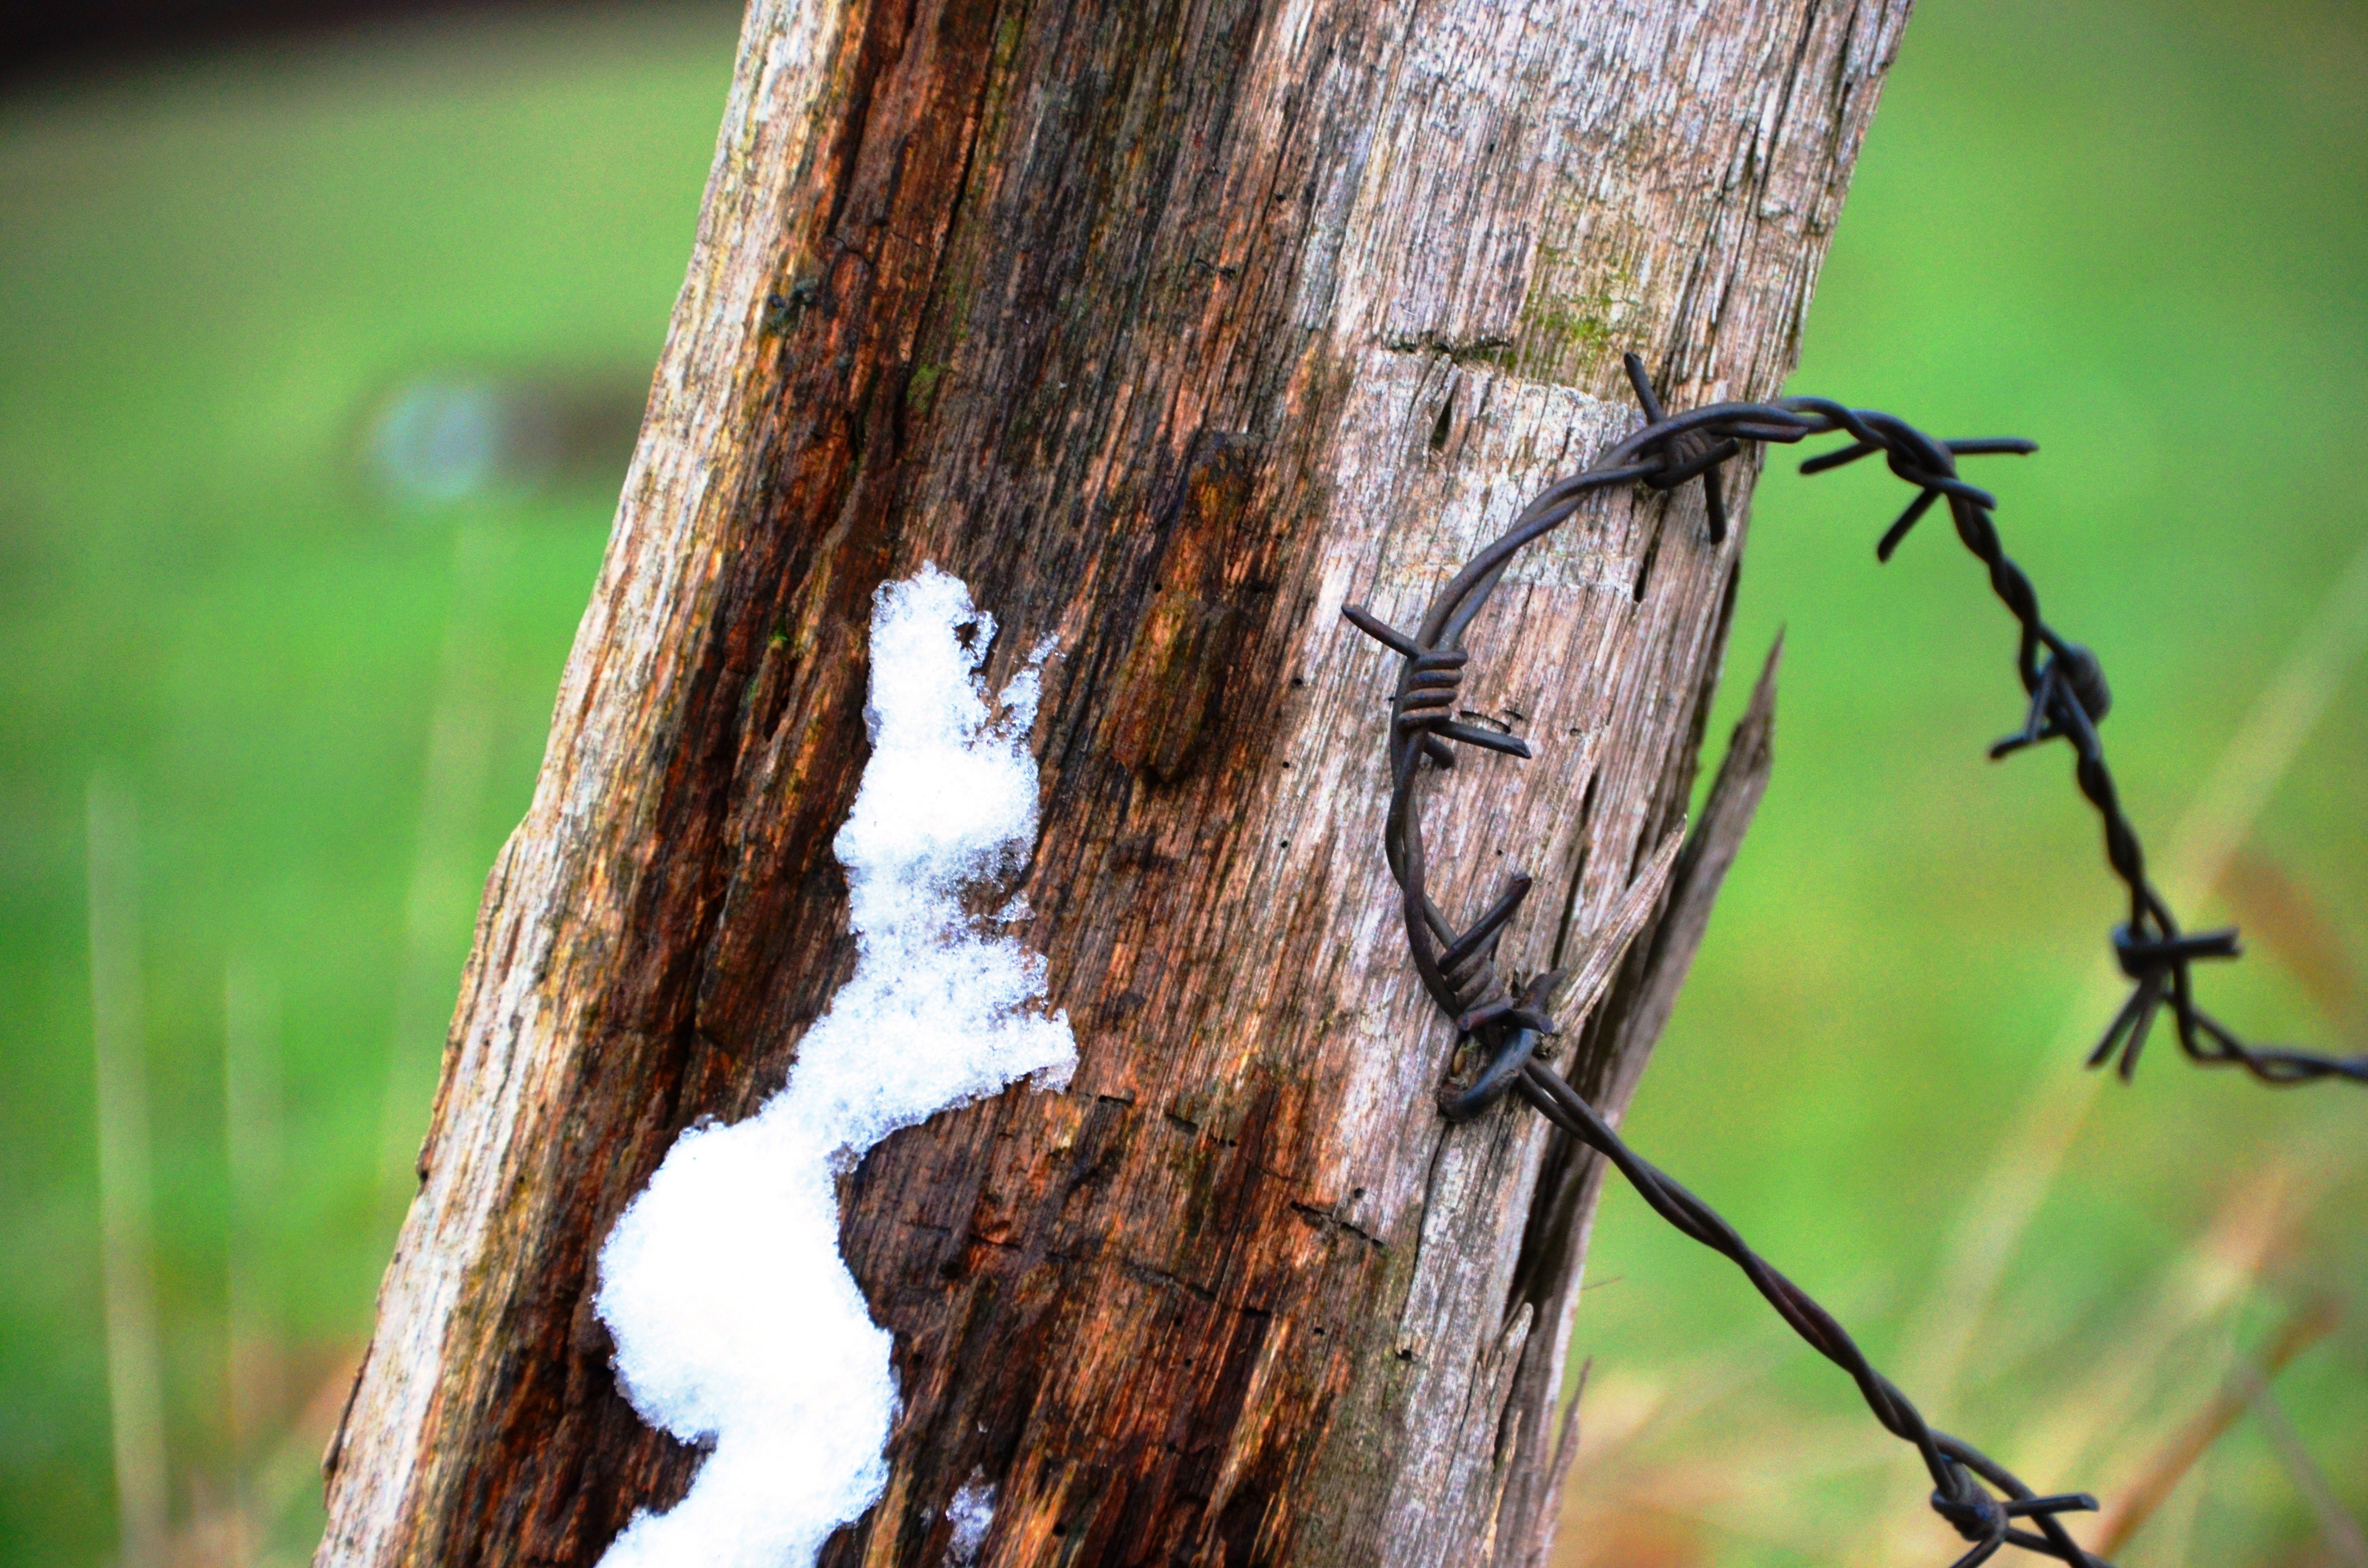
tree, nature, forest, branch, snow, fence, barbed wire, plant, leaf, trunk, wildlife, pile, green, flora, fauna, twig, close up, barrier, habitat, natural environment, plant stem, woody plant